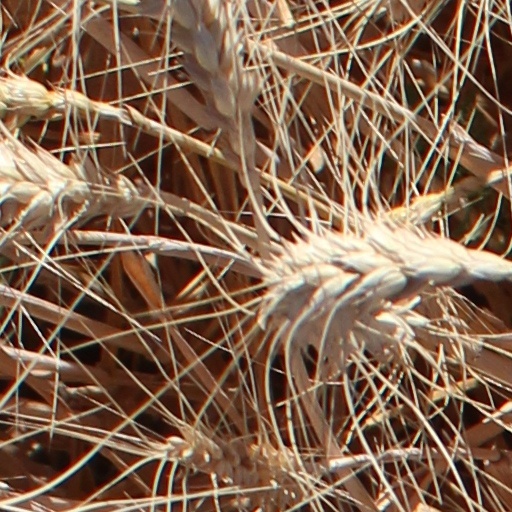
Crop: wheat